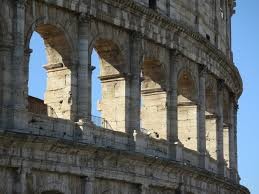
Landmark: Roman Colosseum